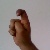
The image shows a hand gesture representing the letter 'X' in Indian Sign Language.